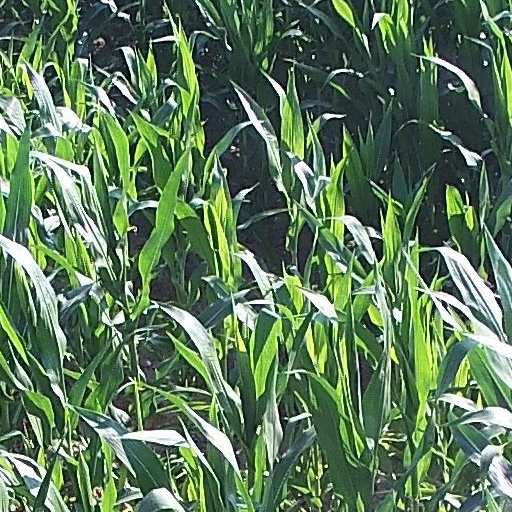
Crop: maize; corn